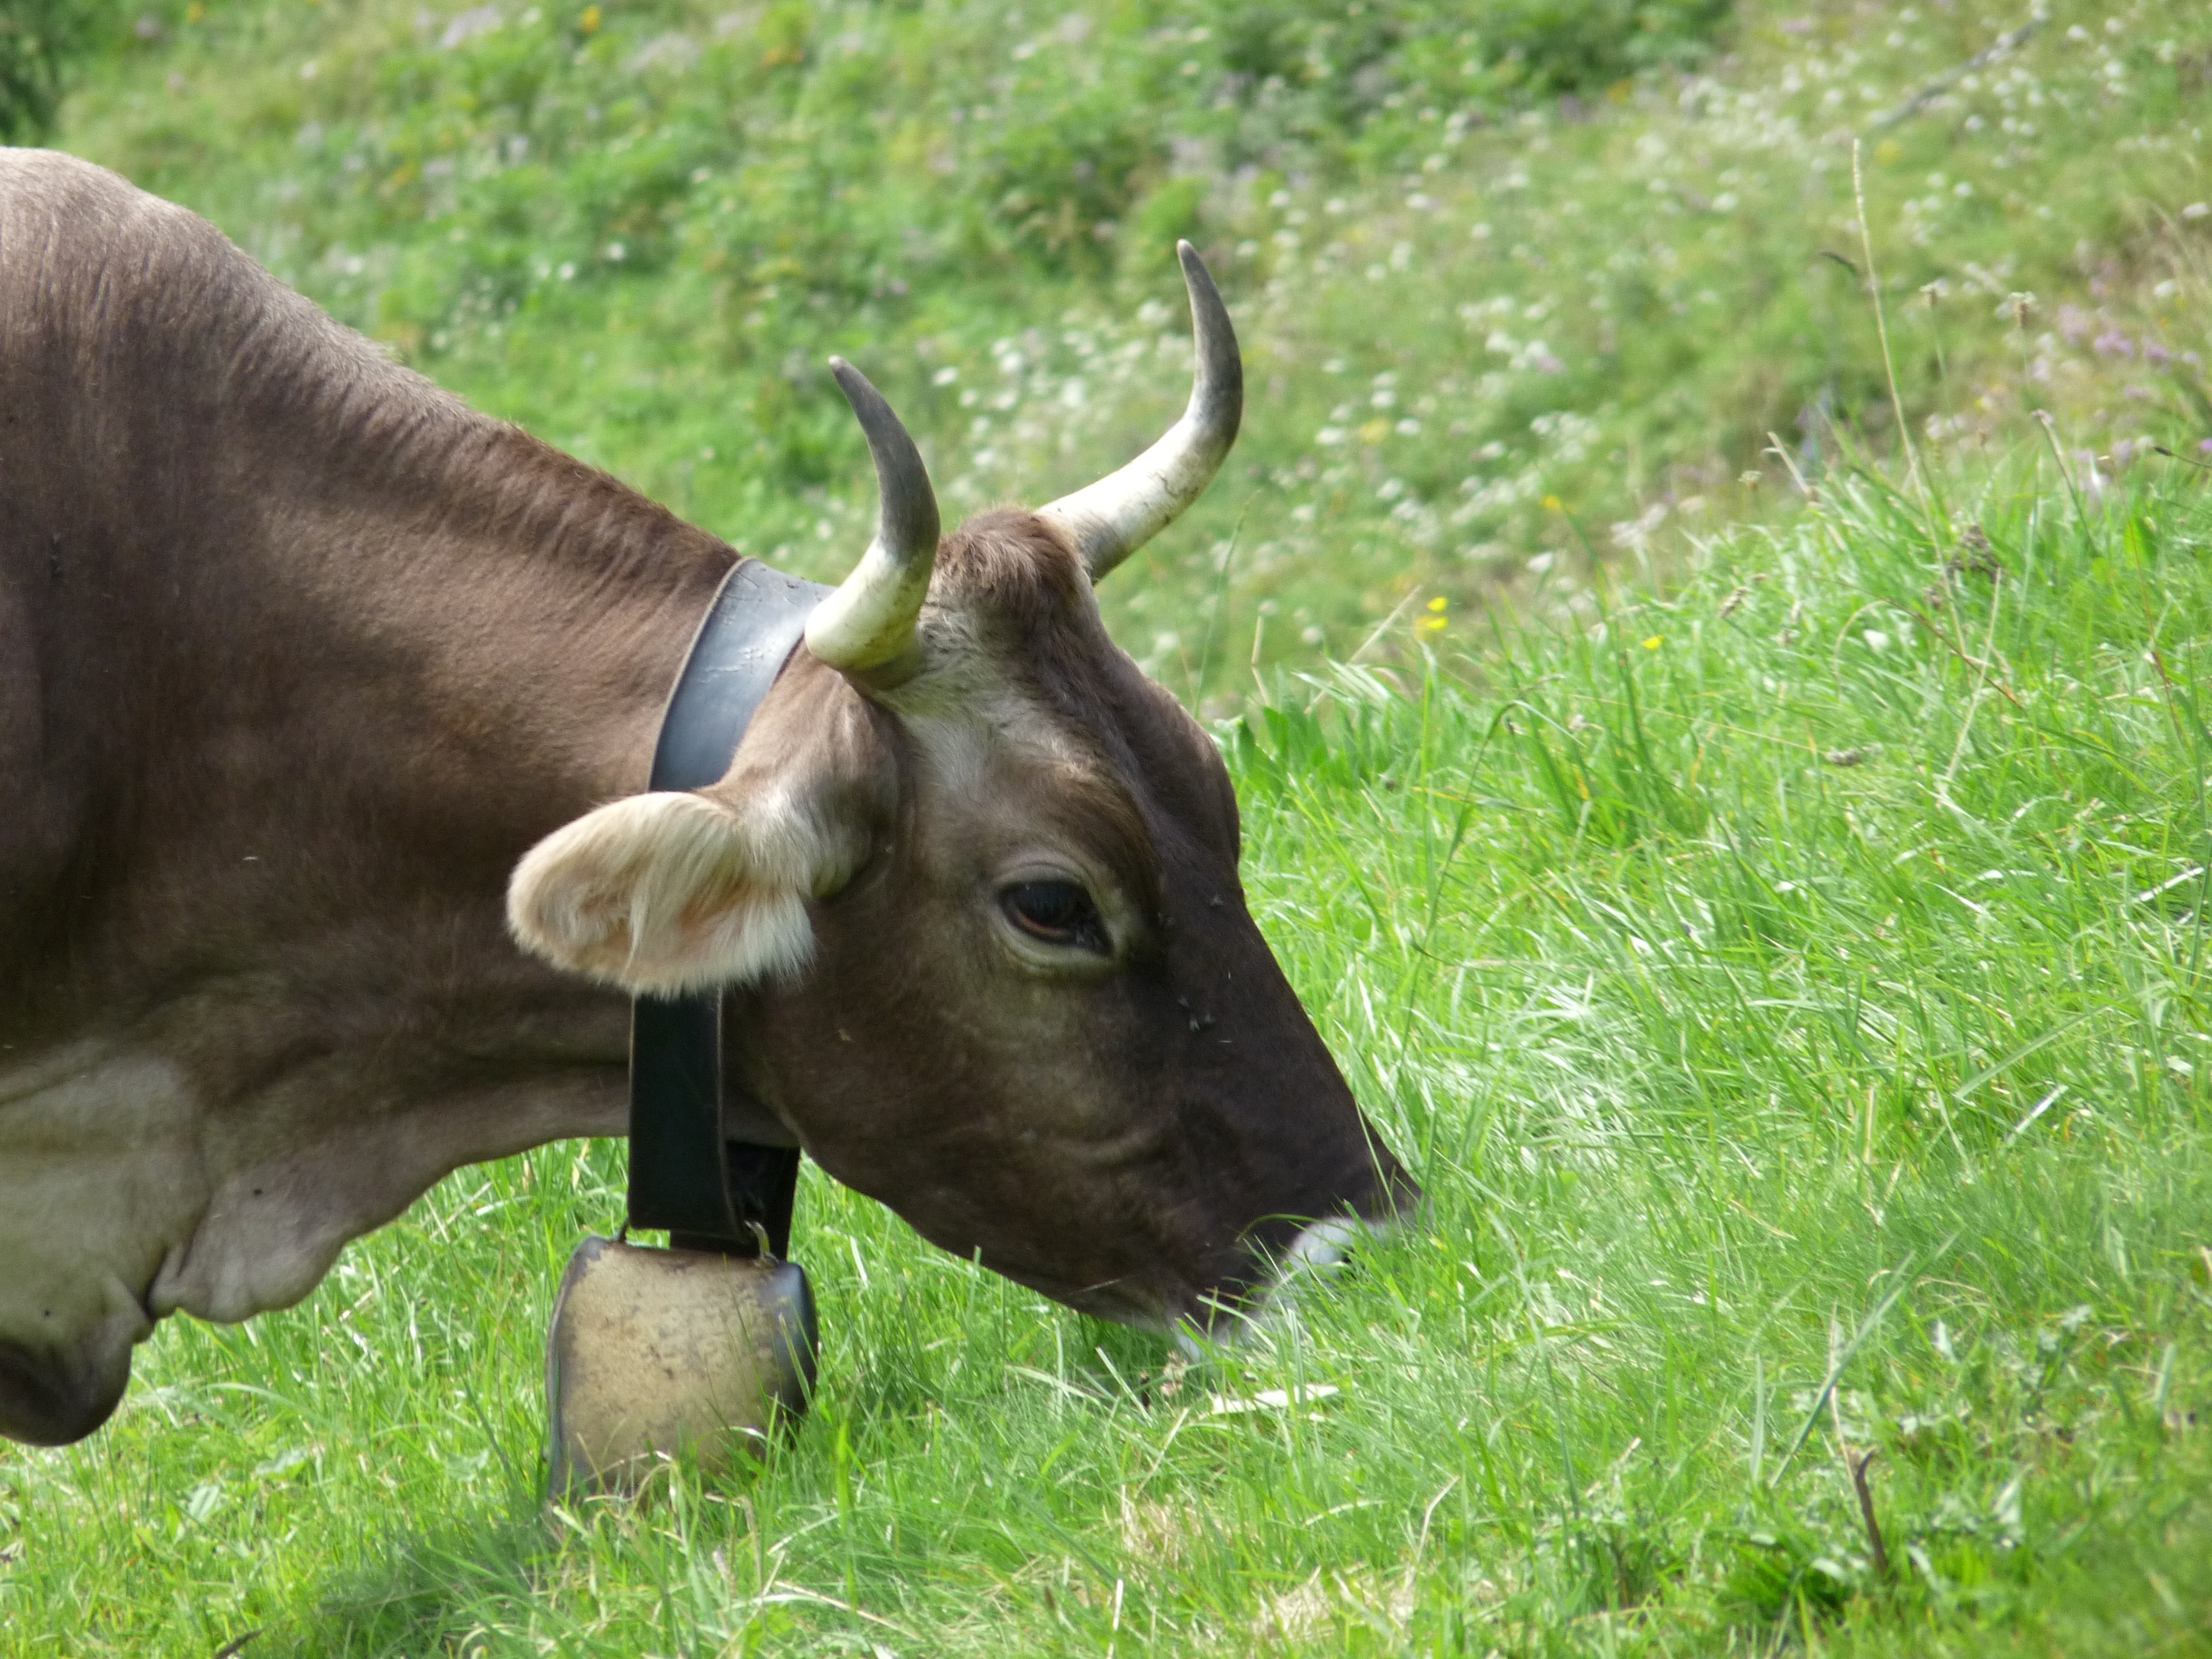
grass, meadow, animal, wildlife, horn, cow, cattle, pasture, grazing, brown, mammal, beef, fauna, graze, bull, head, cowboy, vertebrate, horns, milk cow, water buffalo, cattle like mammal, cow goat family, texas longhorn